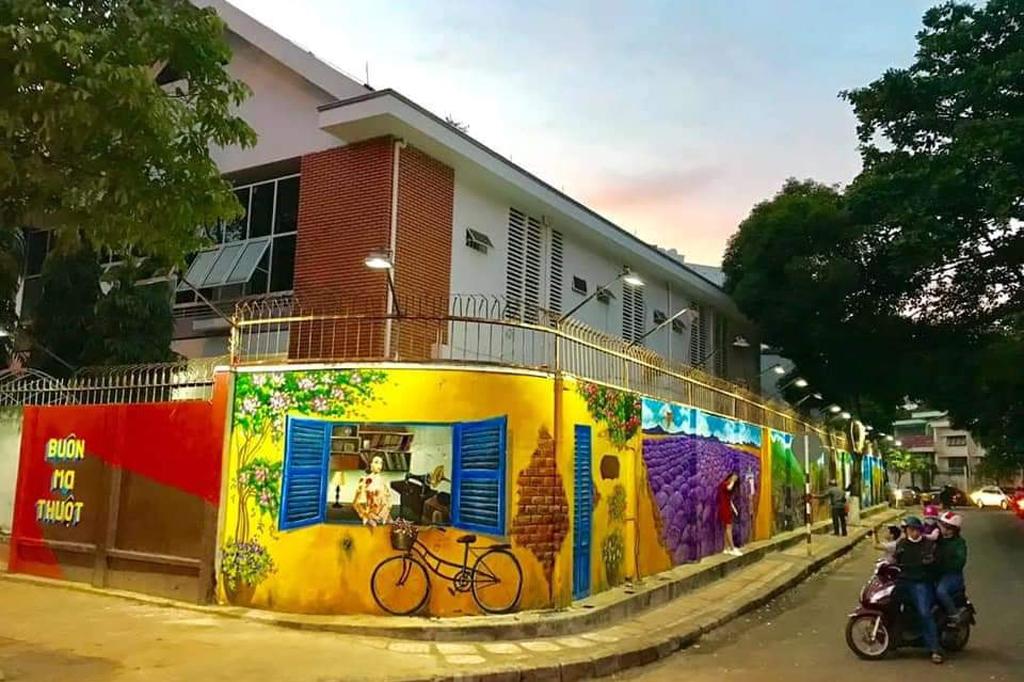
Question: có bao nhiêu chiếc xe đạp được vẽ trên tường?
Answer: có một chiếc xe đạp được vẽ trên tường